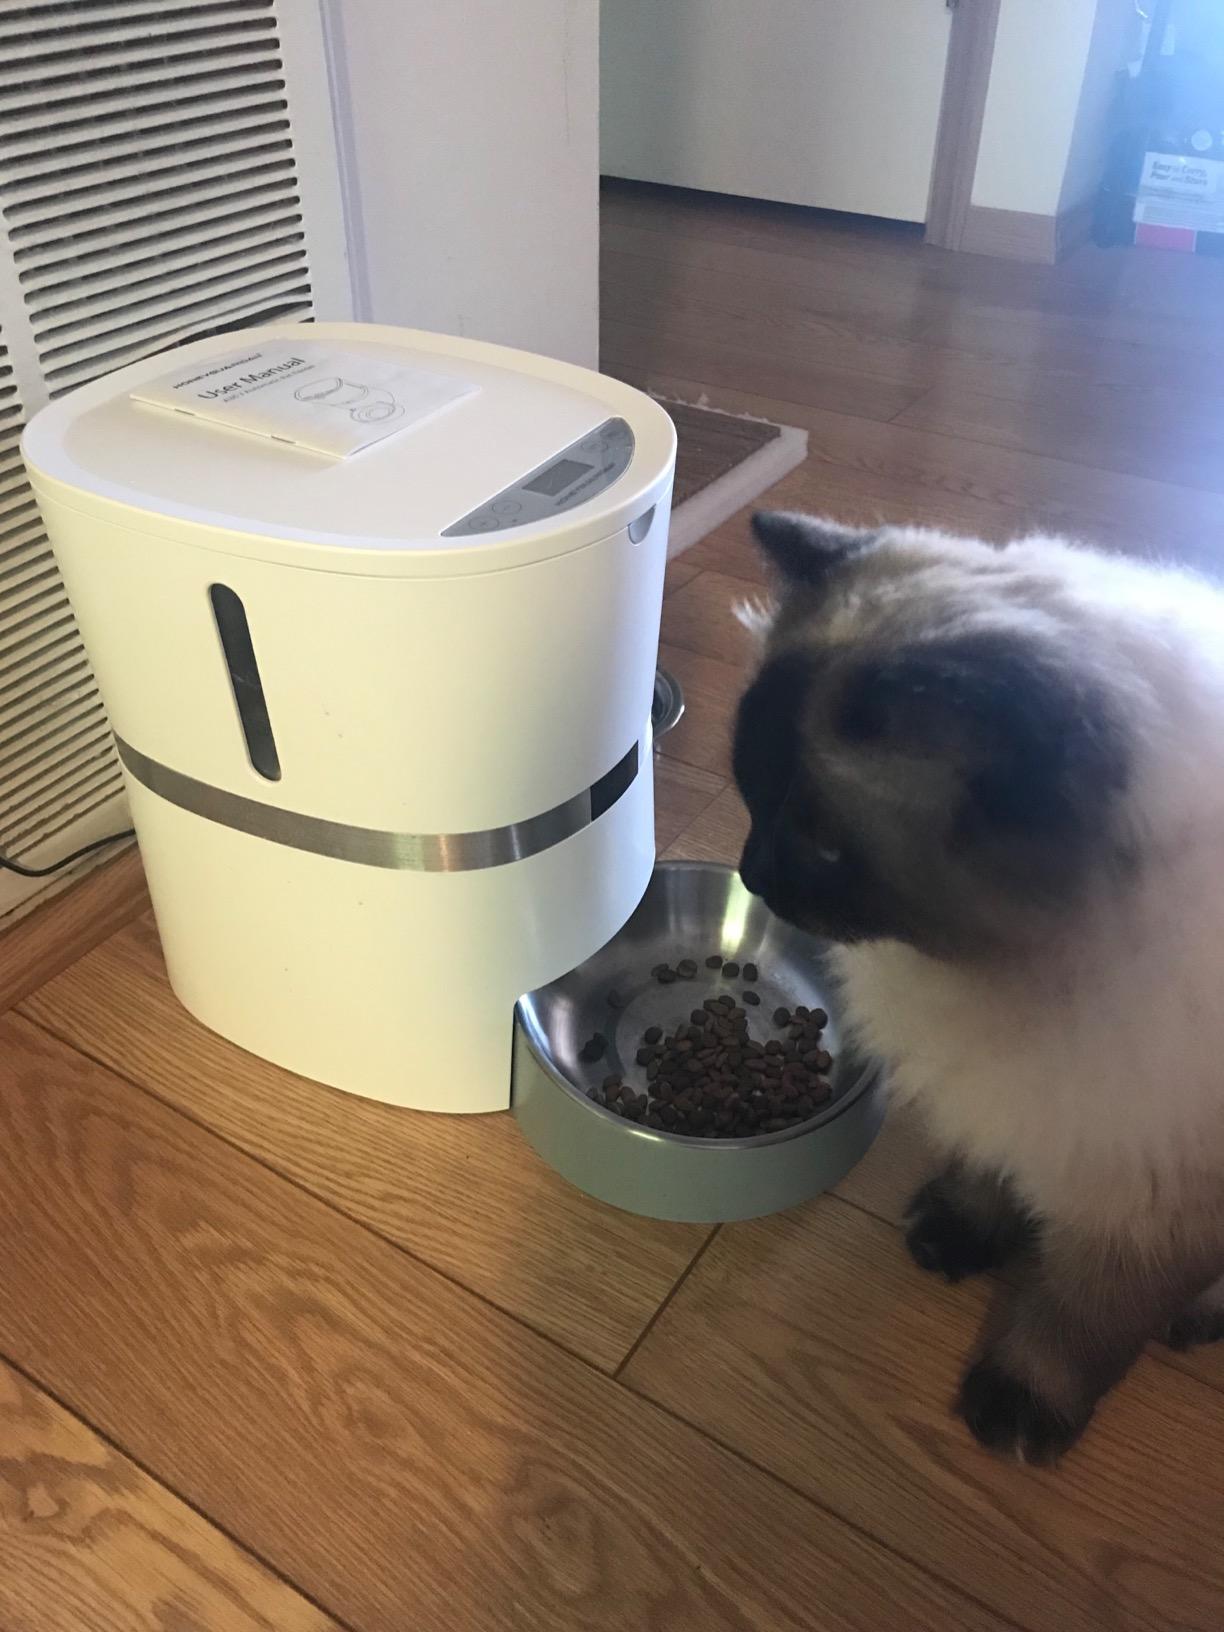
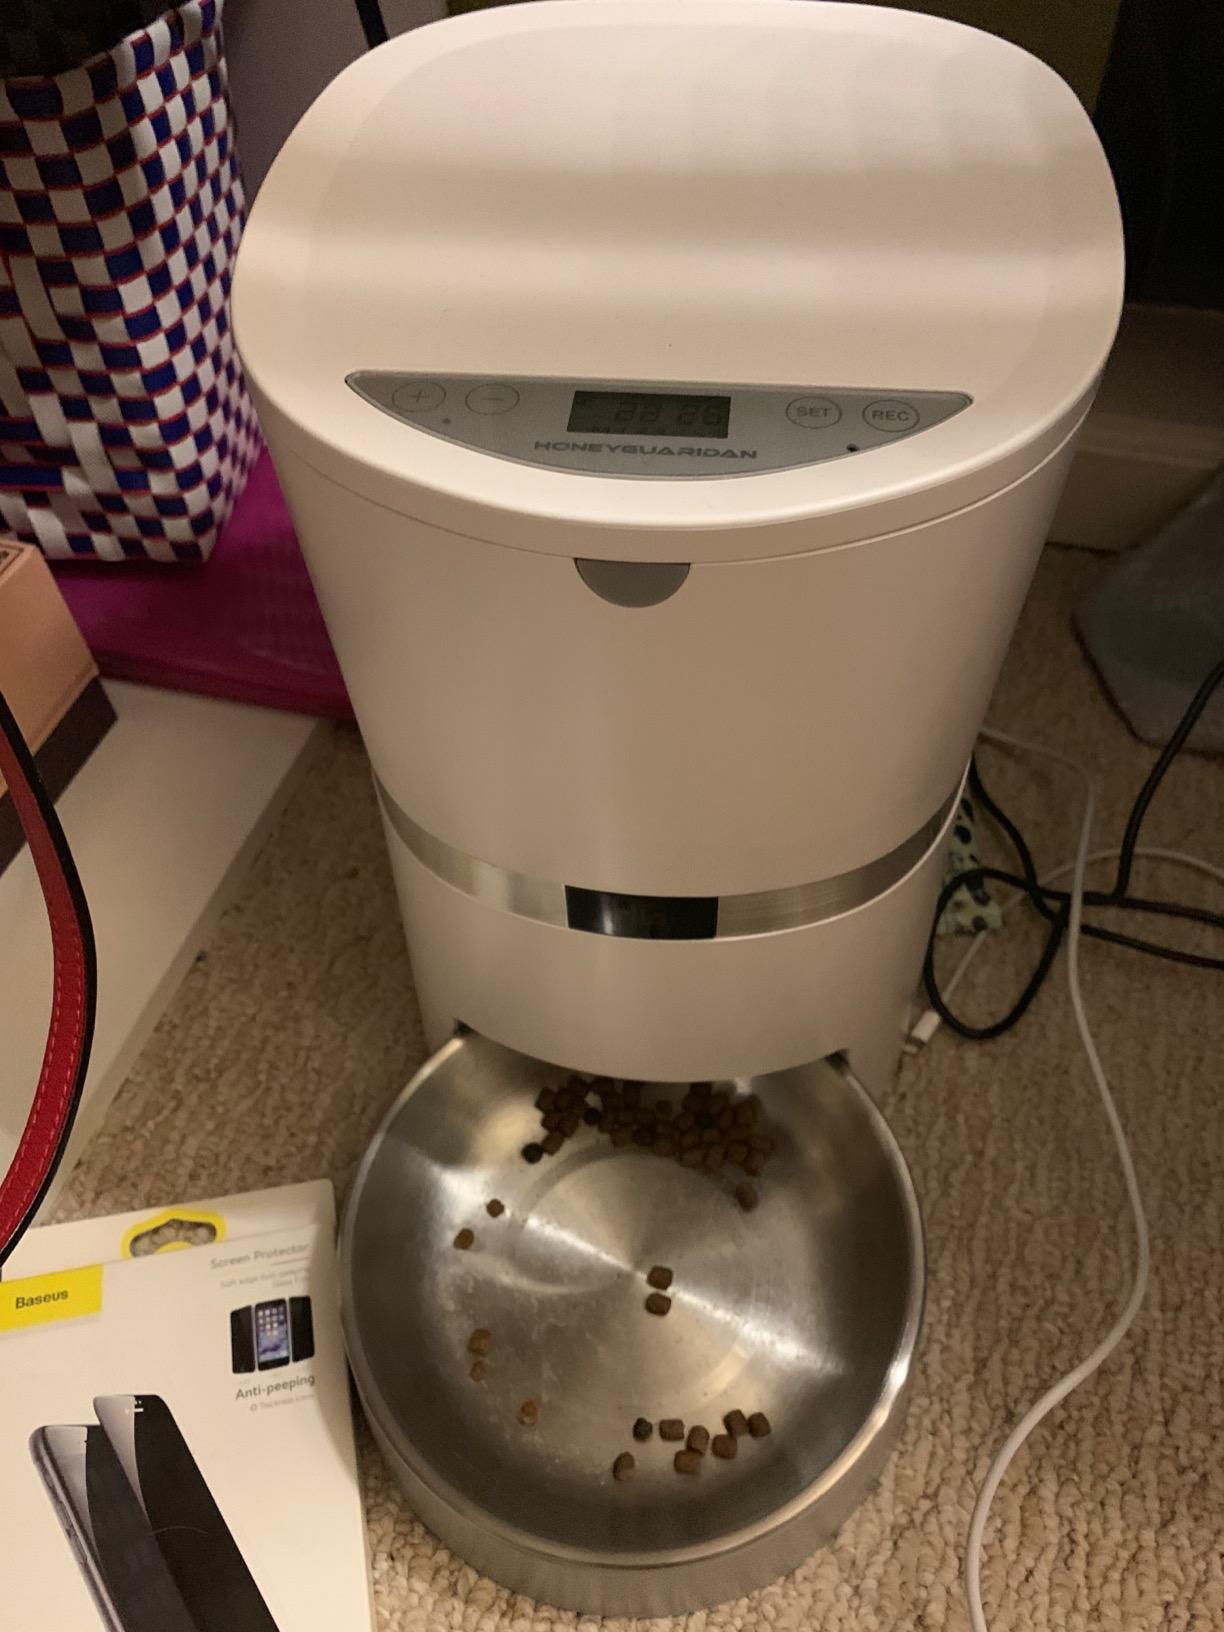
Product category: items_feeder
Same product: yes